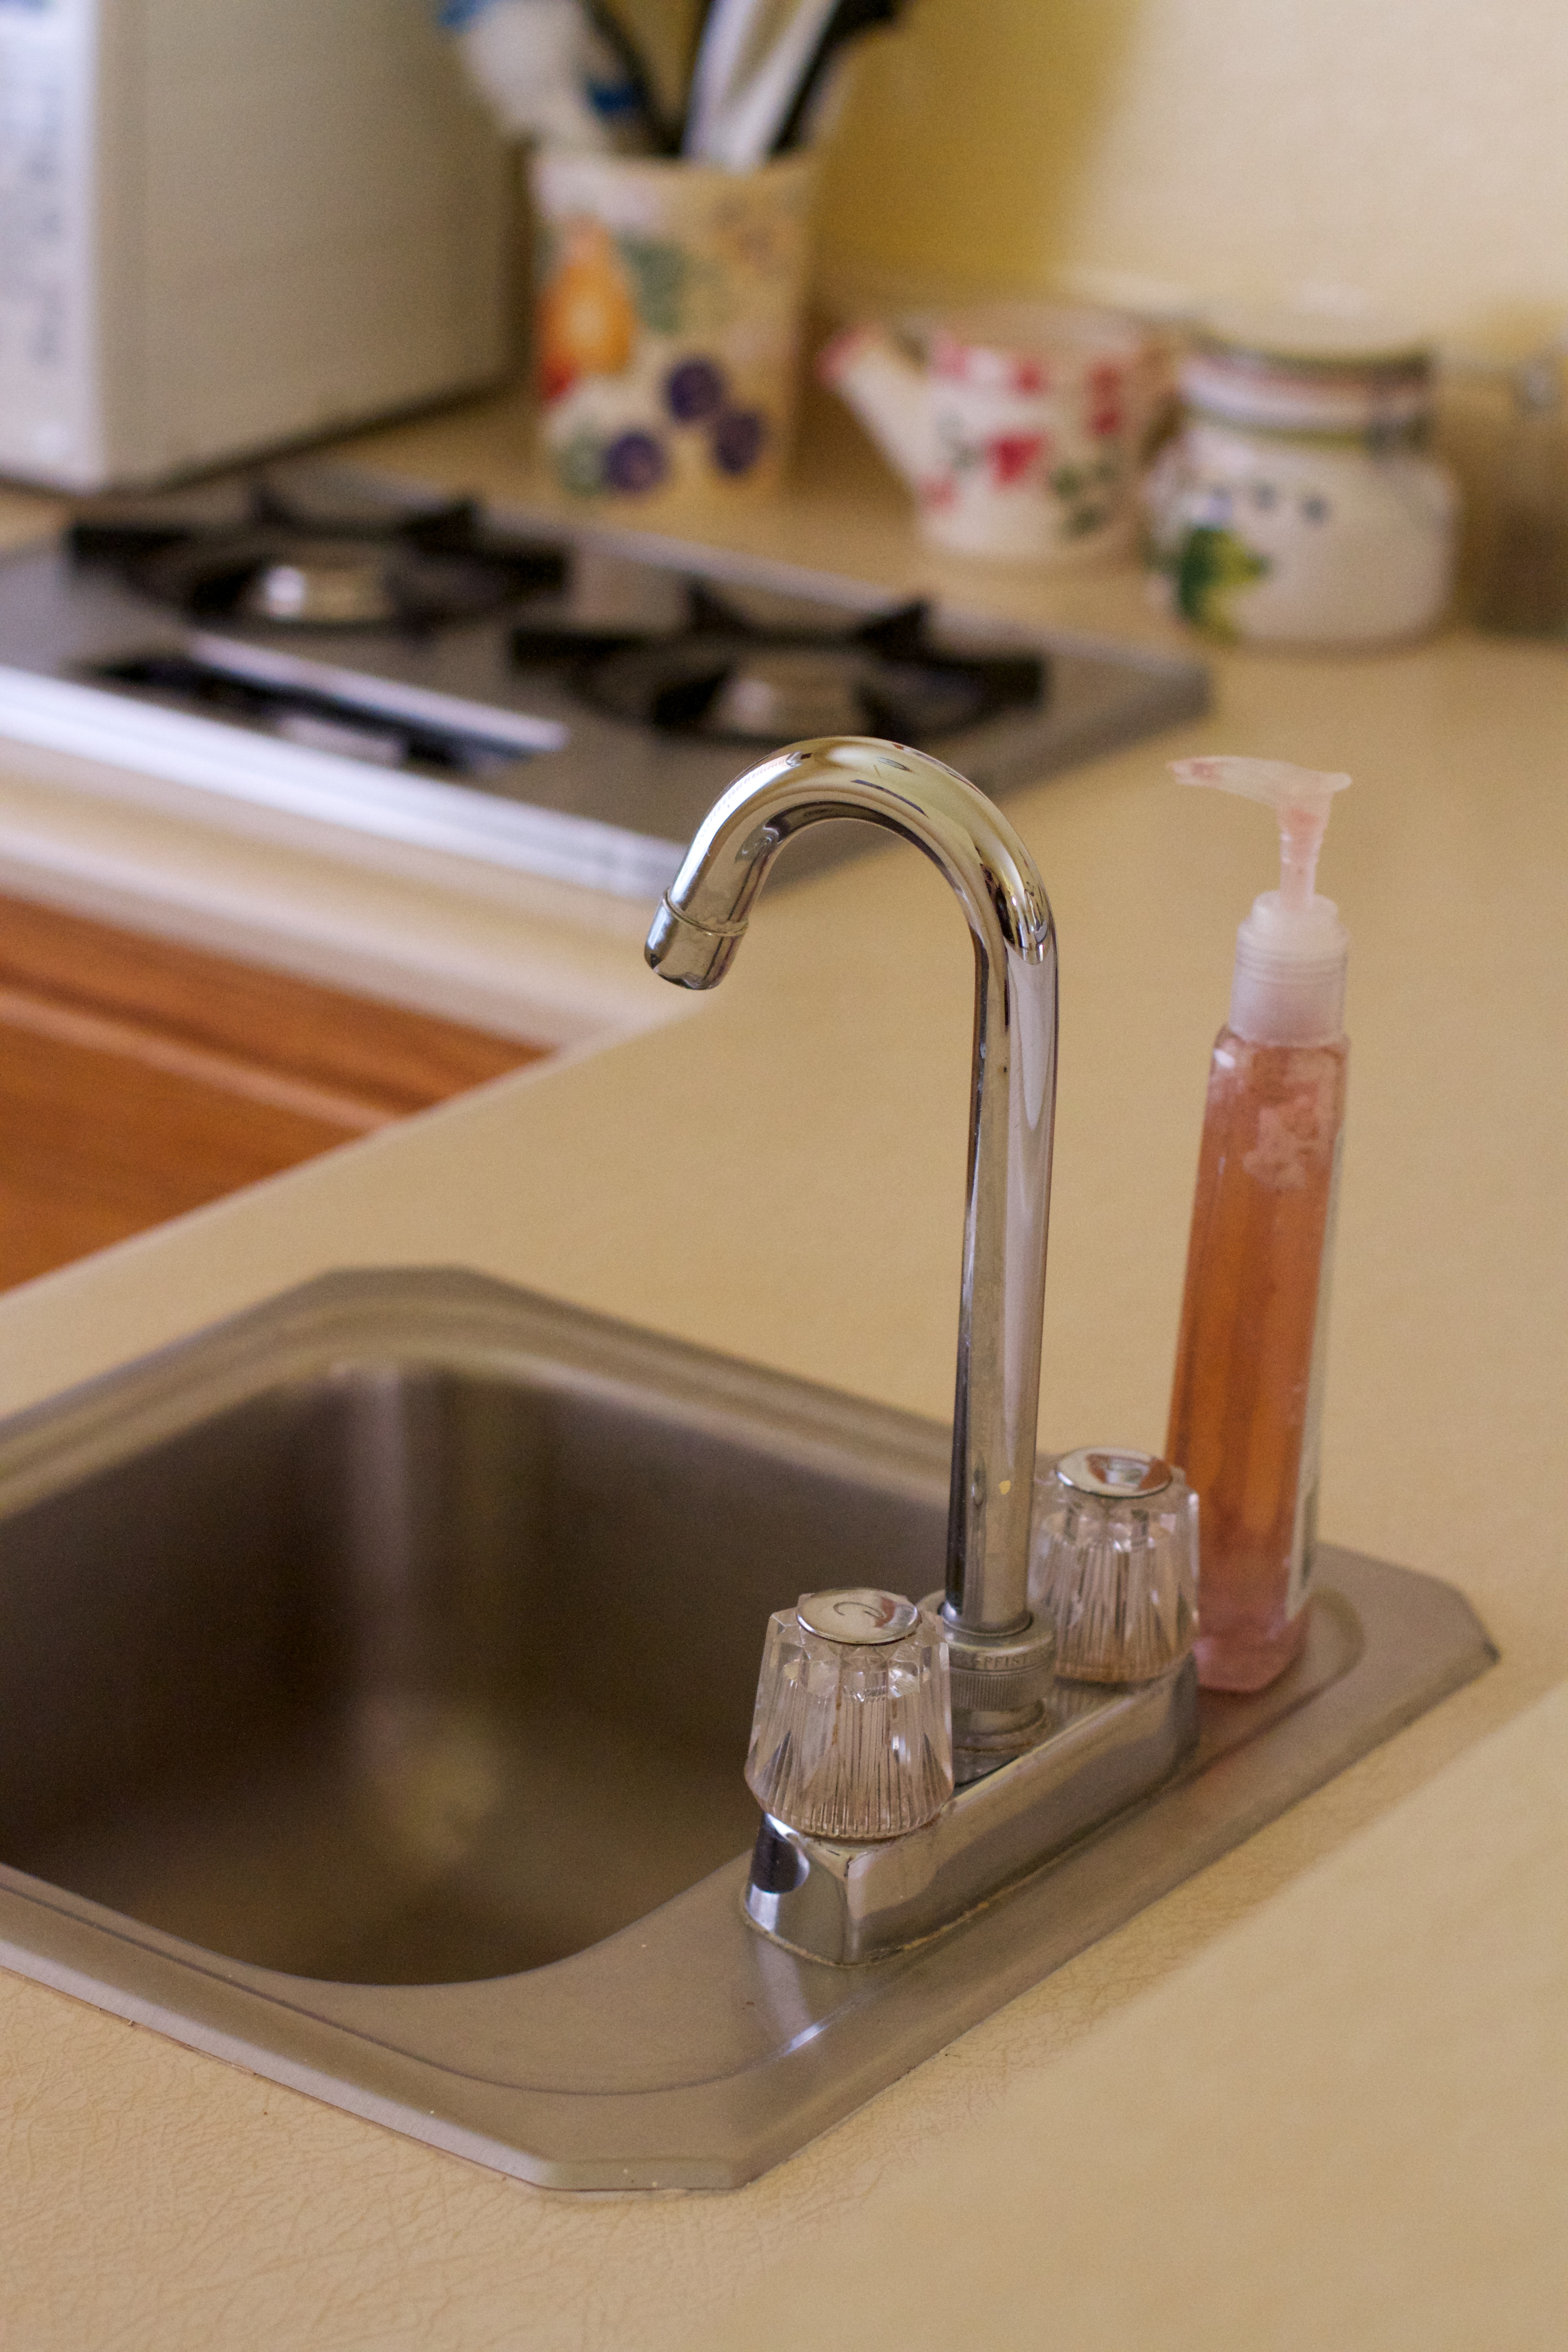
ceramic, shelf, sink, room, countertop, tap, randallhouse, plumbing fixture